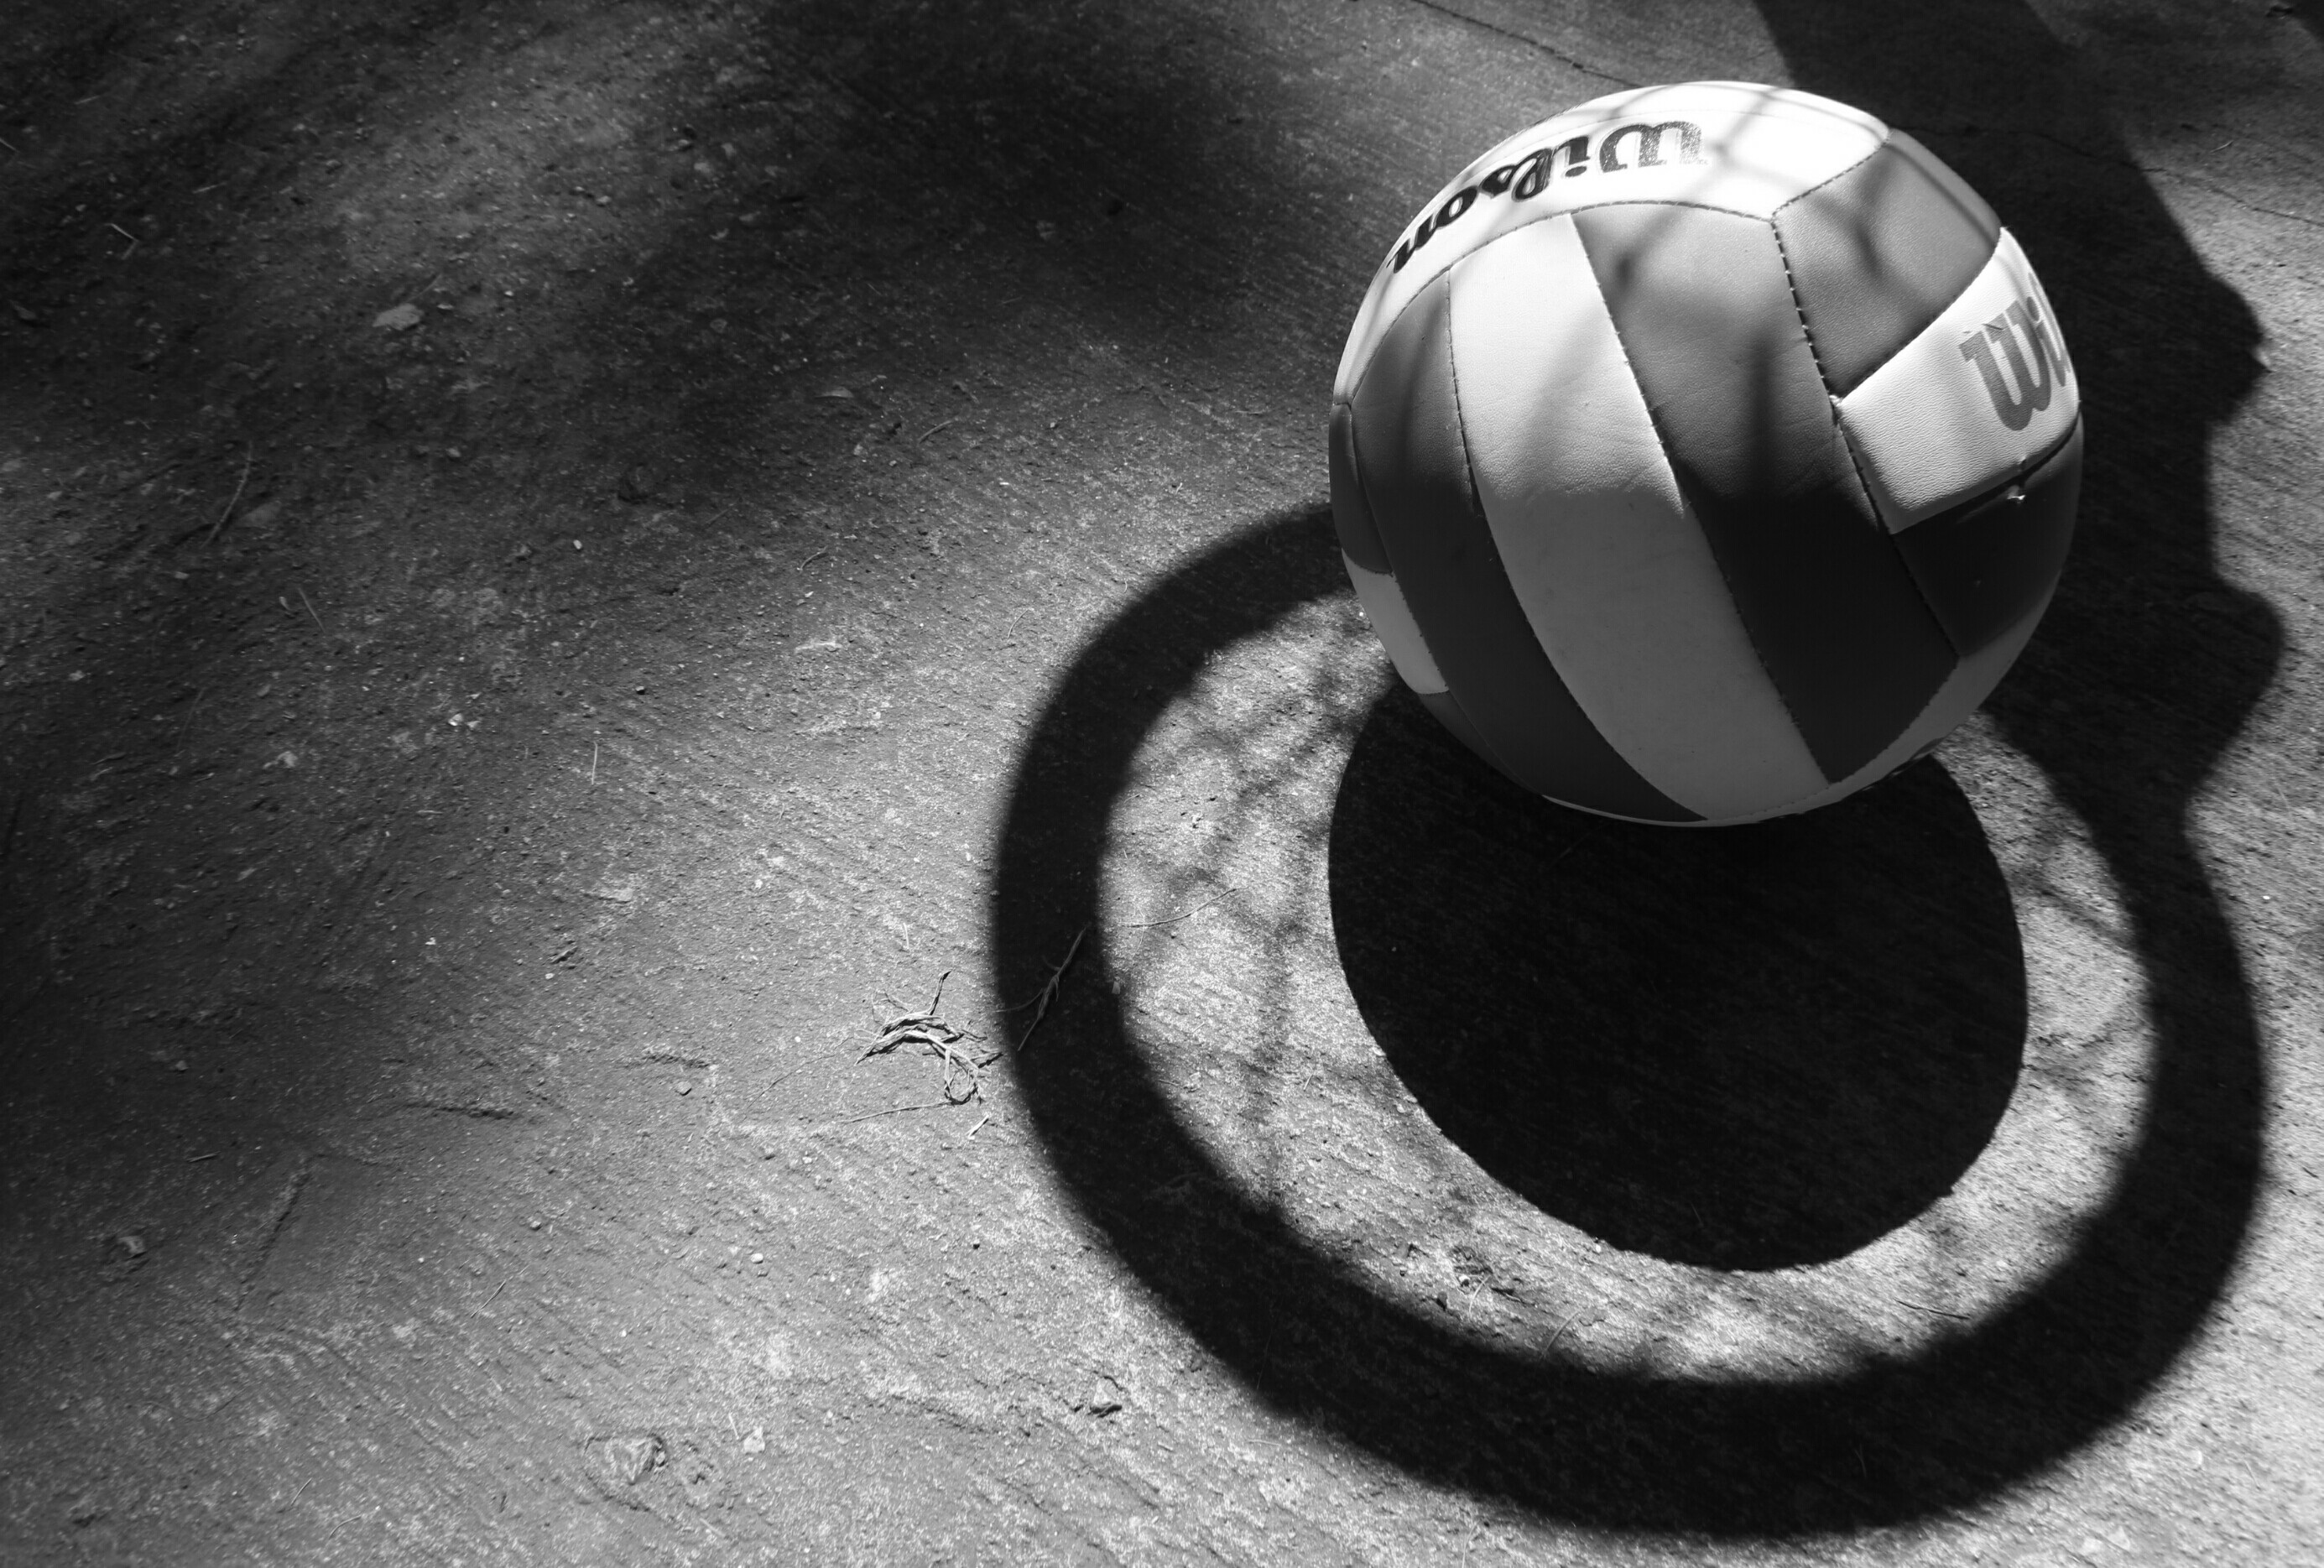
black and white, white, photography, wheel, spiral, number, darkness, black, ear, monochrome, circle, sphere, organ, shape, monochrome photography